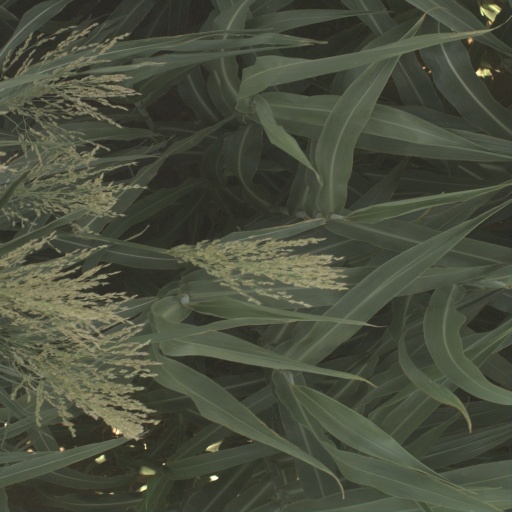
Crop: sorghum